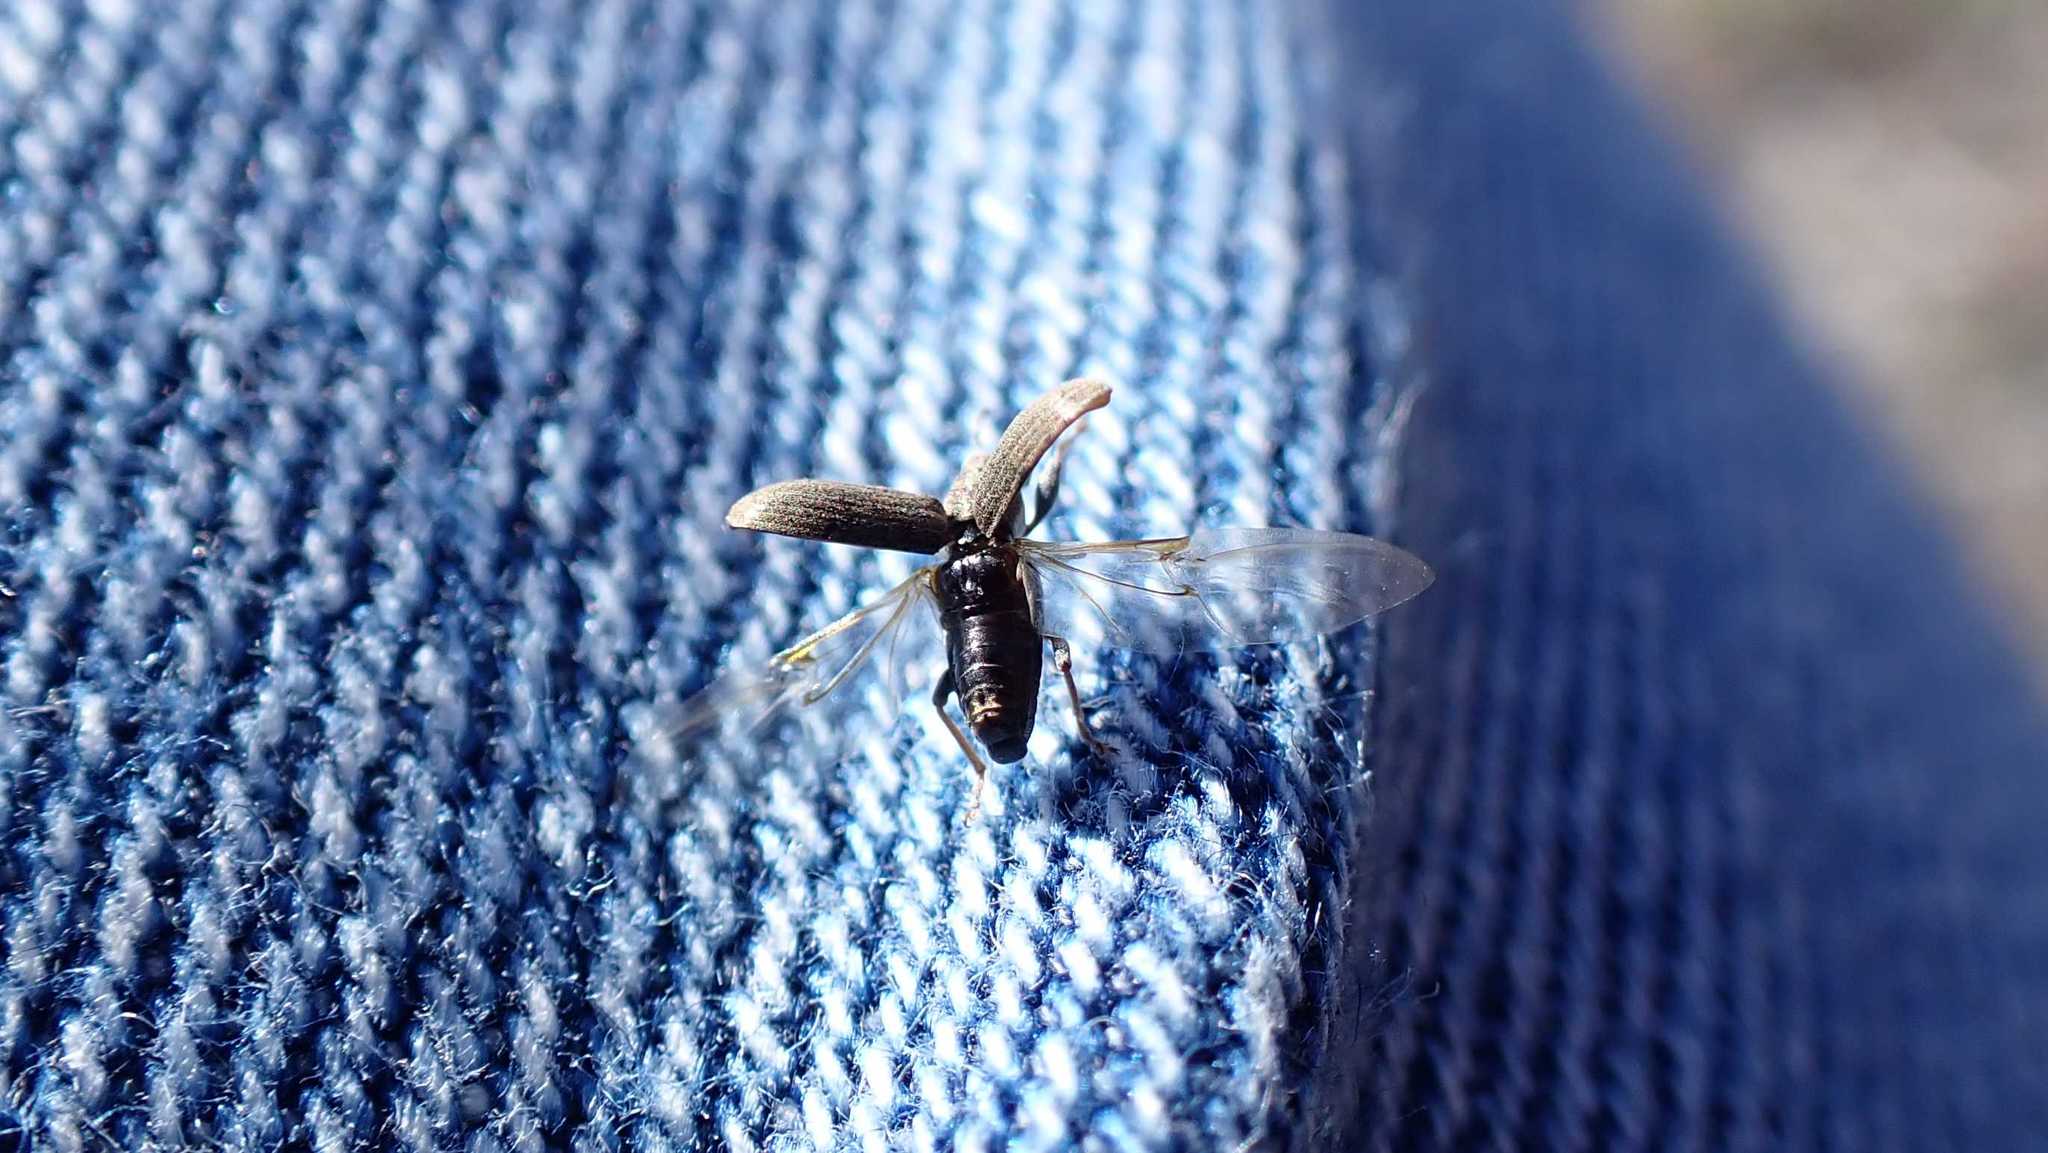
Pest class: pea_leaf_weevil